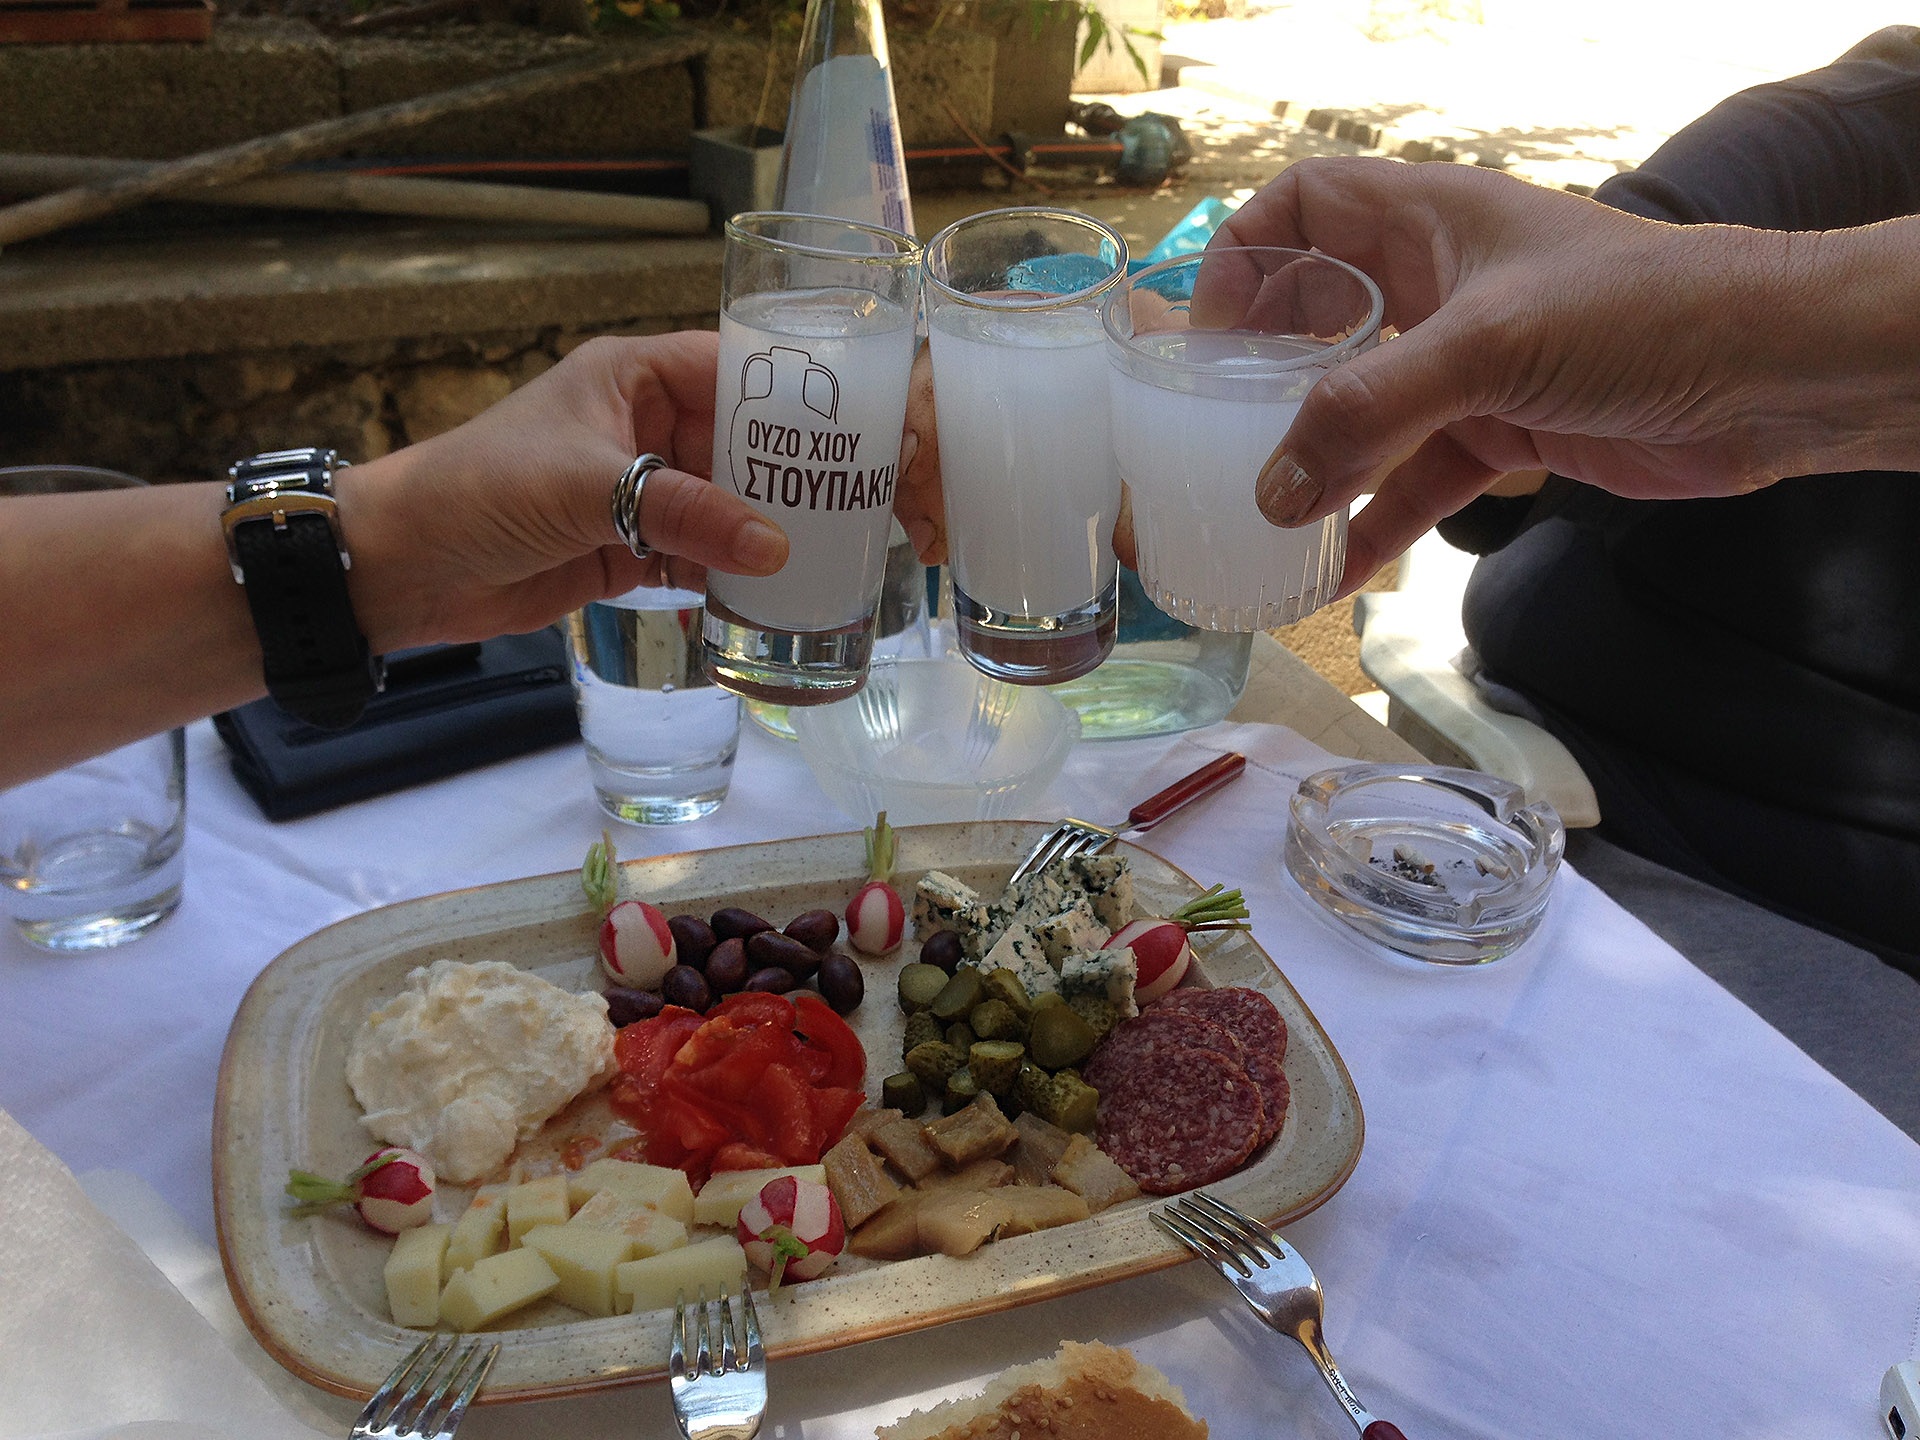
restaurant, dish, meal, food, companionship, breakfast, lunch, greece, supper, brunch, appetizer, sense, ouzo, chios, drinks with friends